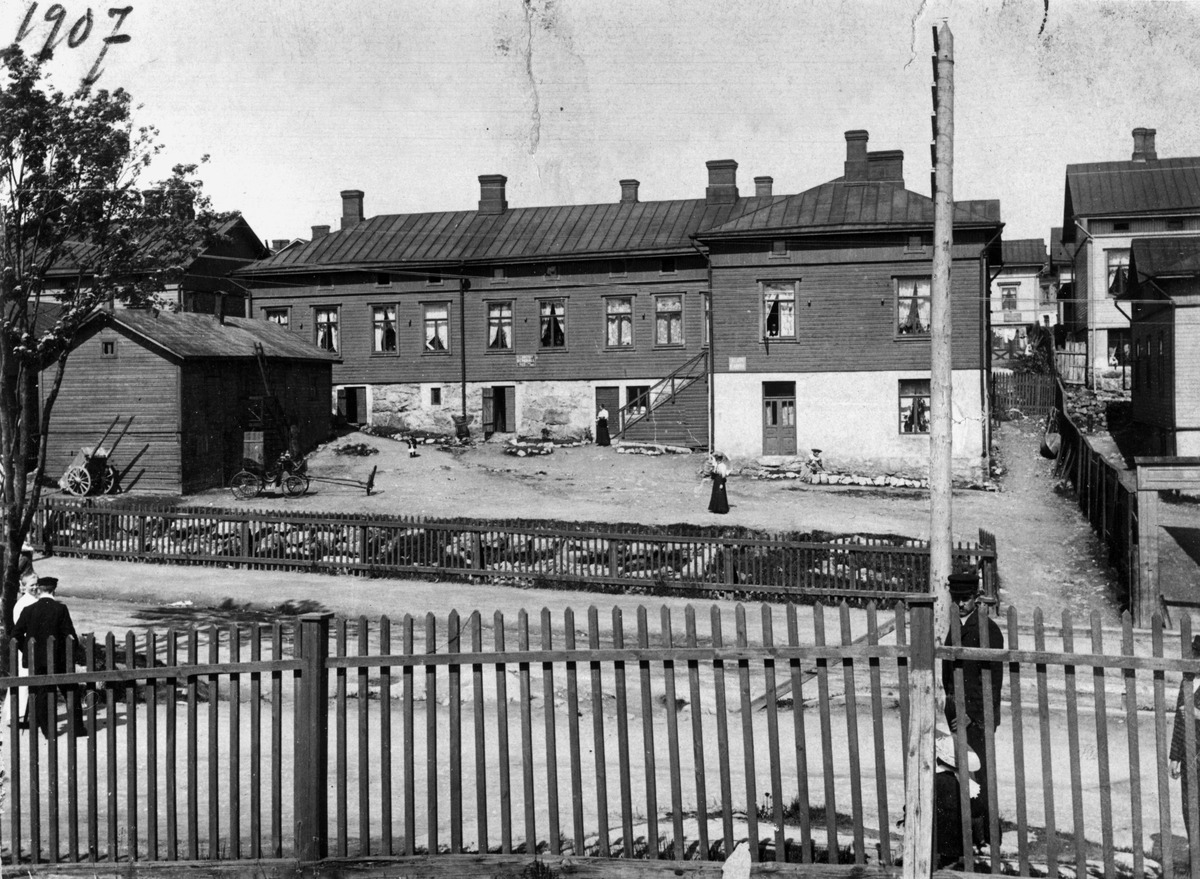
Toinen linja 13
sisällön kuvaus: Toinen linja 13. Talon rakentaja Karl Gustaf Järvinen mustavalkoinen
Ajankohta: kuvausaika 1907
Paikka: Suomi, Uusimaa, Helsinki, Kallio Helsinki, Linjat Helsinki, Toinen linja 13
Aiheet: puurakennukset, aidat, pihat, hevosajoneuvot kärryt